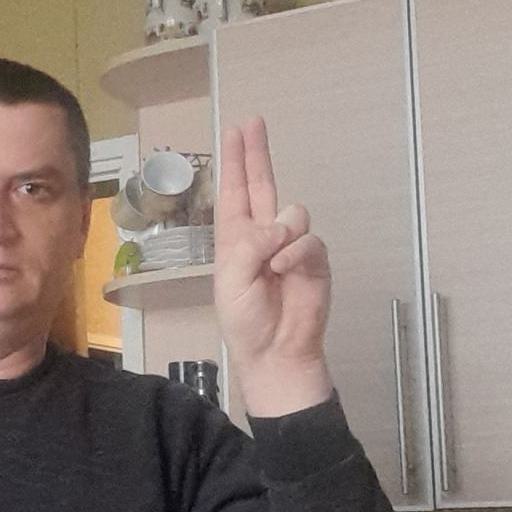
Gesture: two_up